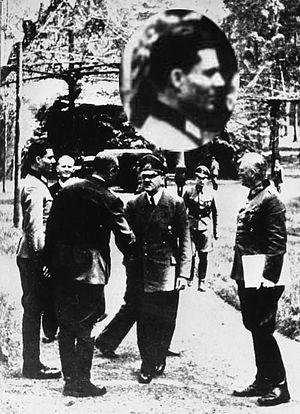
Le comte Claus Philipp Maria Schenk von Stauffenberg est un officier de la Wehrmacht, né le 15 novembre 1907 à Jettingen-Scheppach et mort le 21 juillet 1944 à Berlin. Il est l’une des figures centrales de la résistance militaire contre le nazisme.